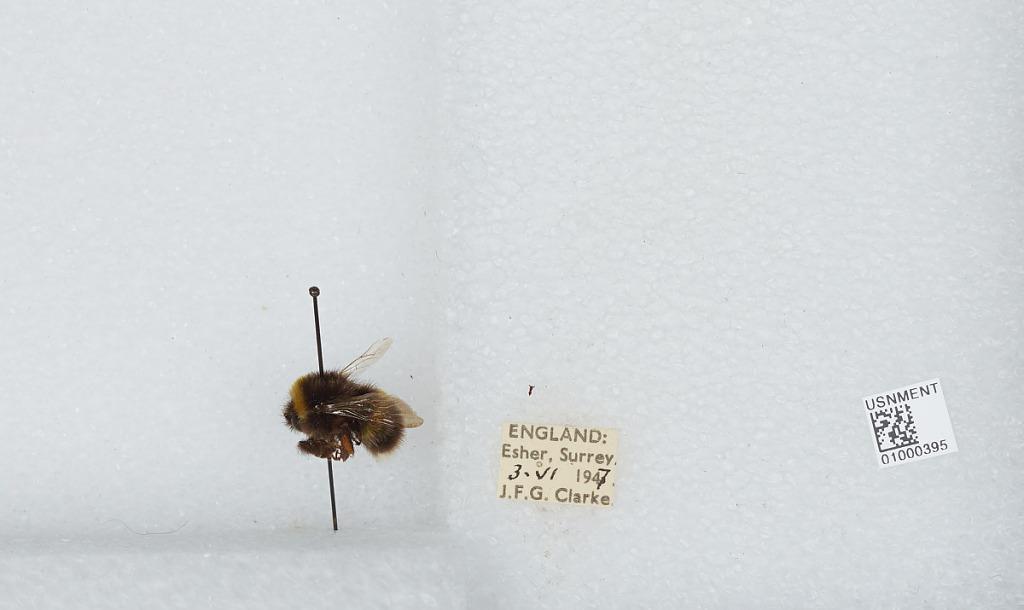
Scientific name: Bombus (Bombus) lucorum (Linnaeus)
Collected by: J. Clarke
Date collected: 1947-6-3
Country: United Kingdom
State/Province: England
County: Surrey
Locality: Esher, Elmbridge
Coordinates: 51.3691, -0.365